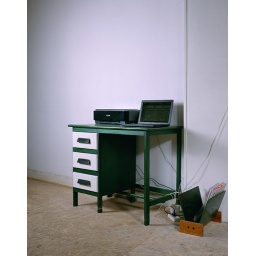
found a desk in the street